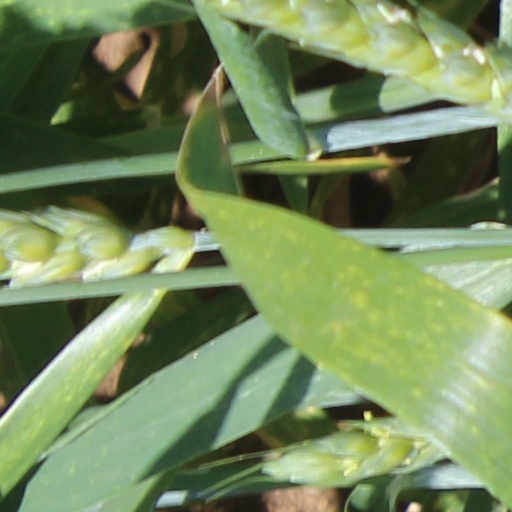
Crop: wheat